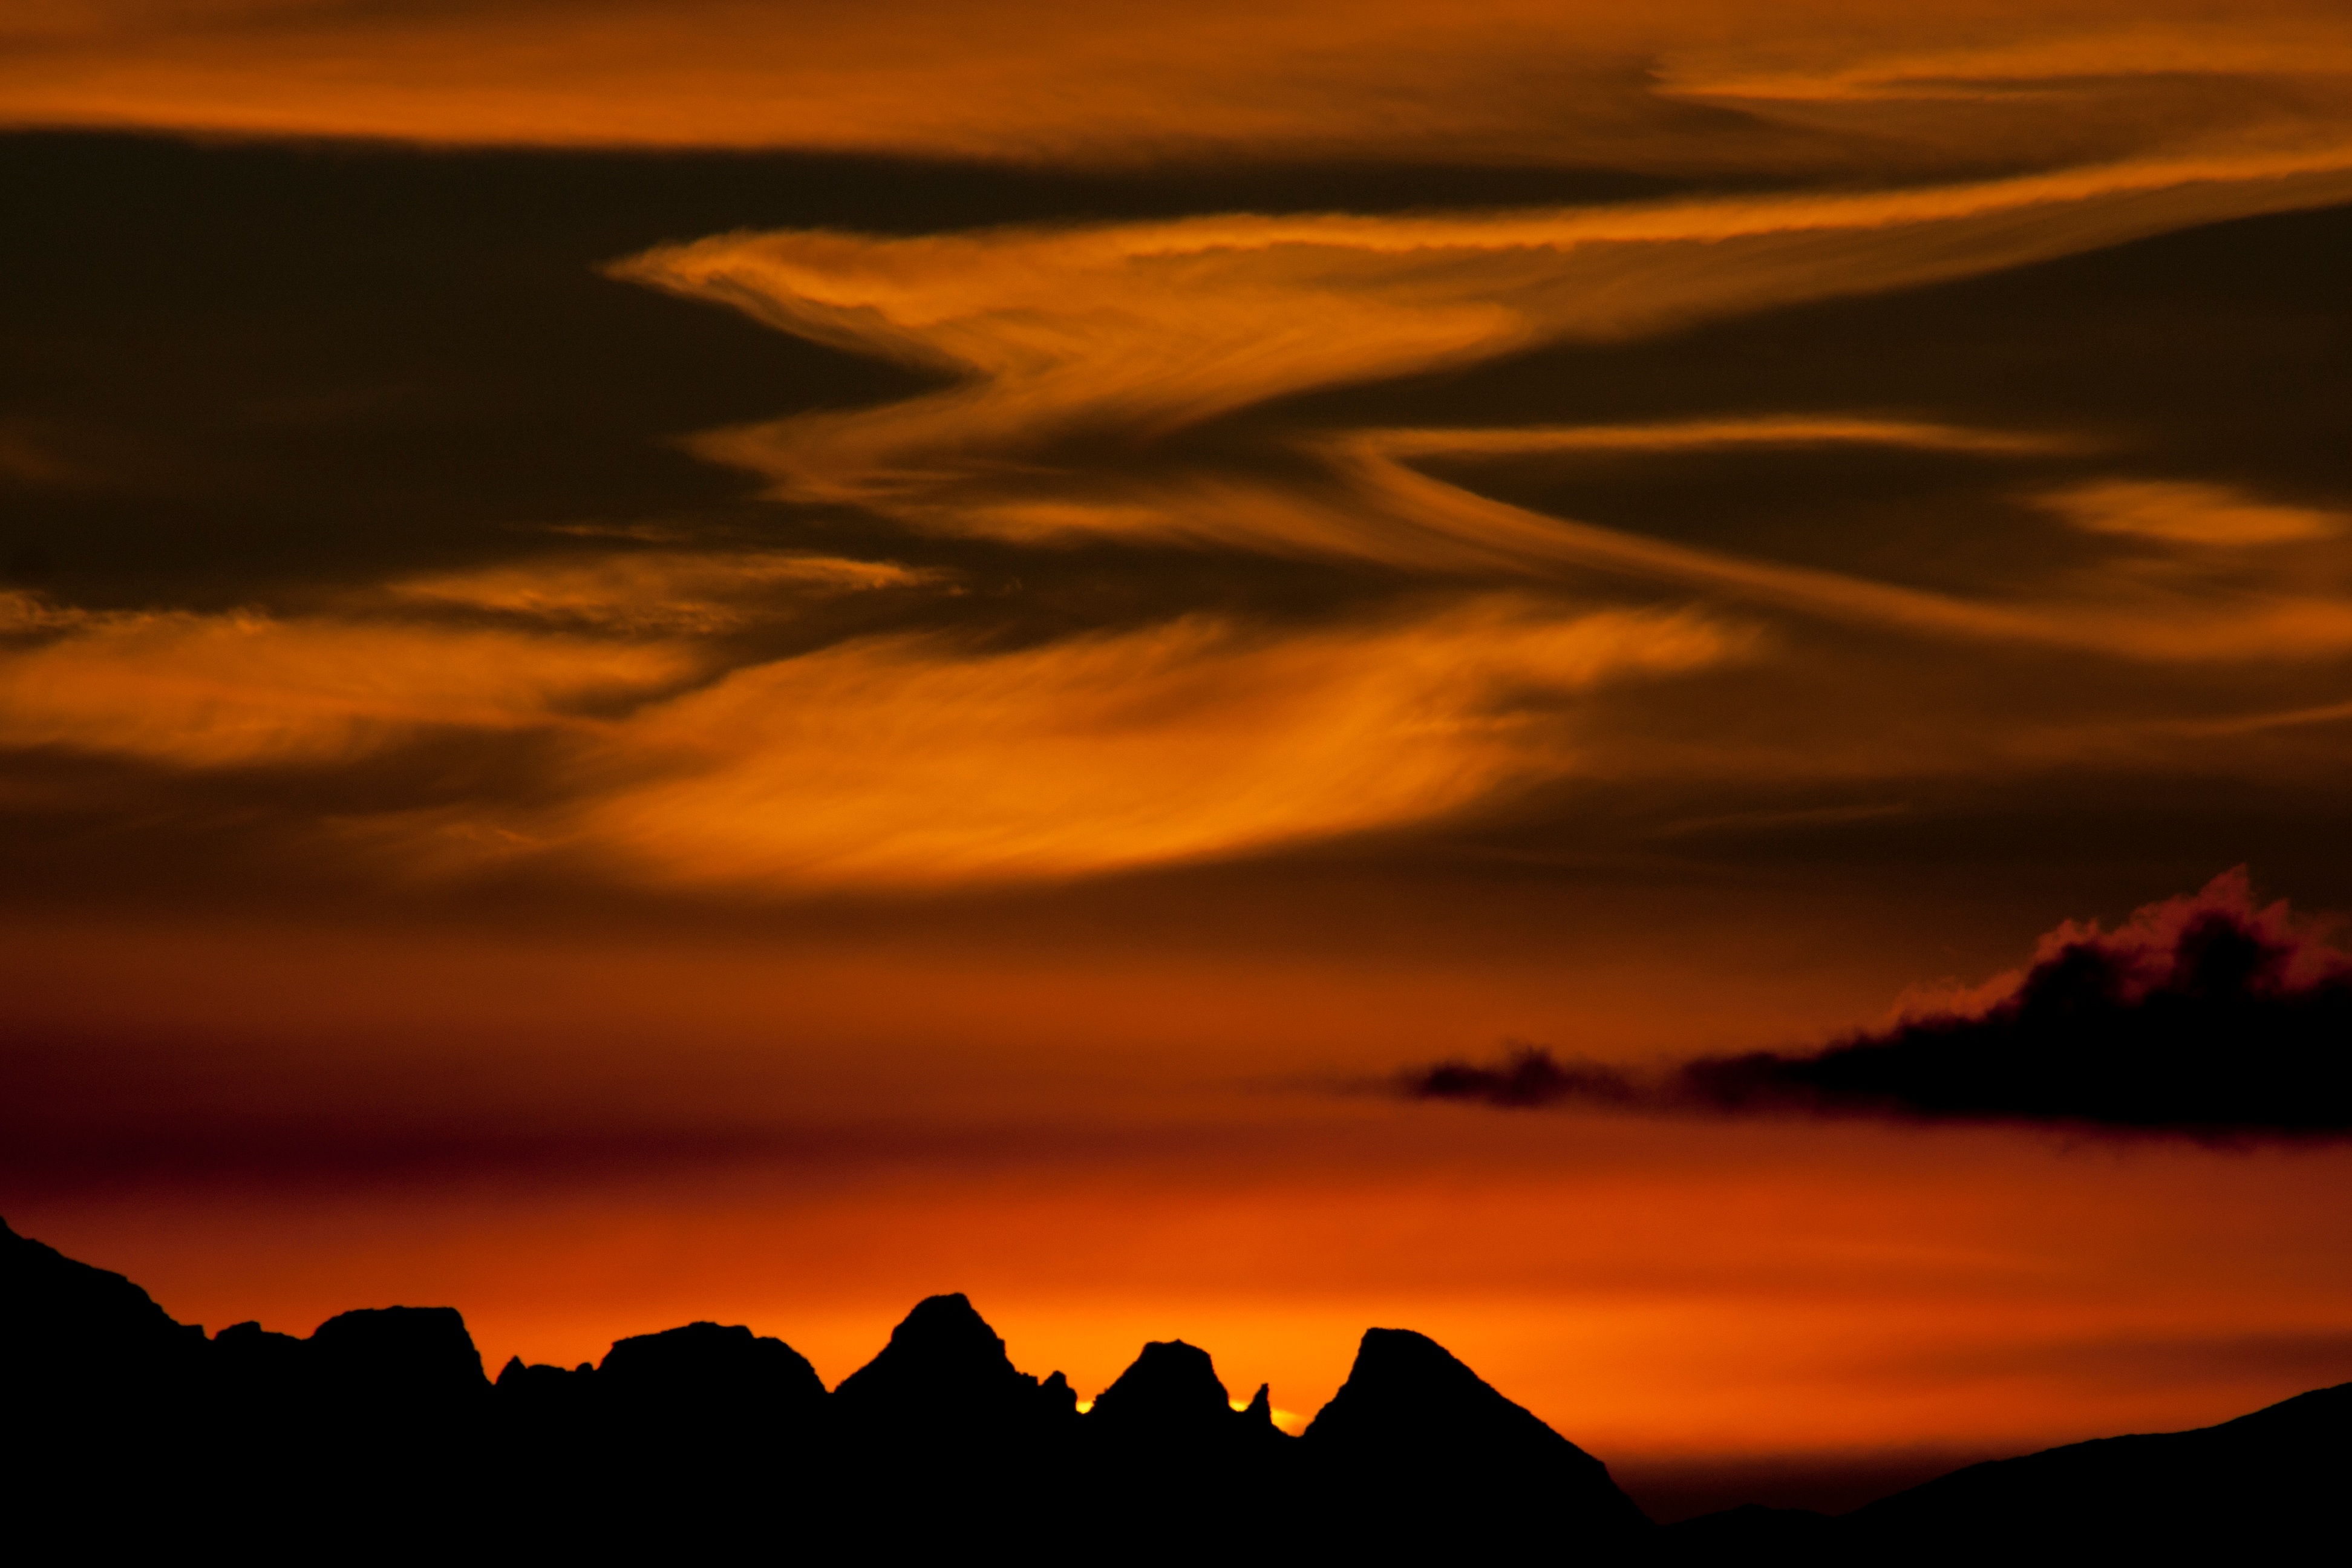
sea, coast, horizon, mountain, cloud, sky, sunrise, sunset, morning, dawn, atmosphere, dusk, evening, afterglow, red sky at morning